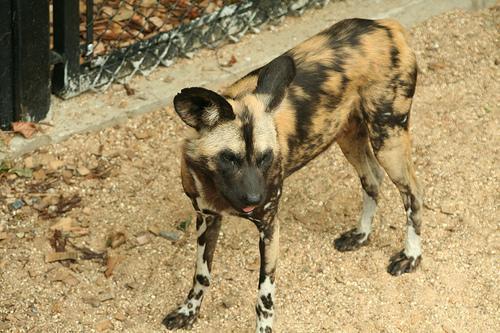
African_hunting_dog